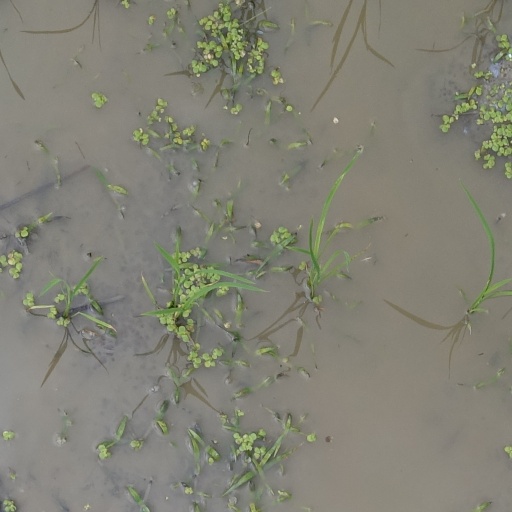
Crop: rice